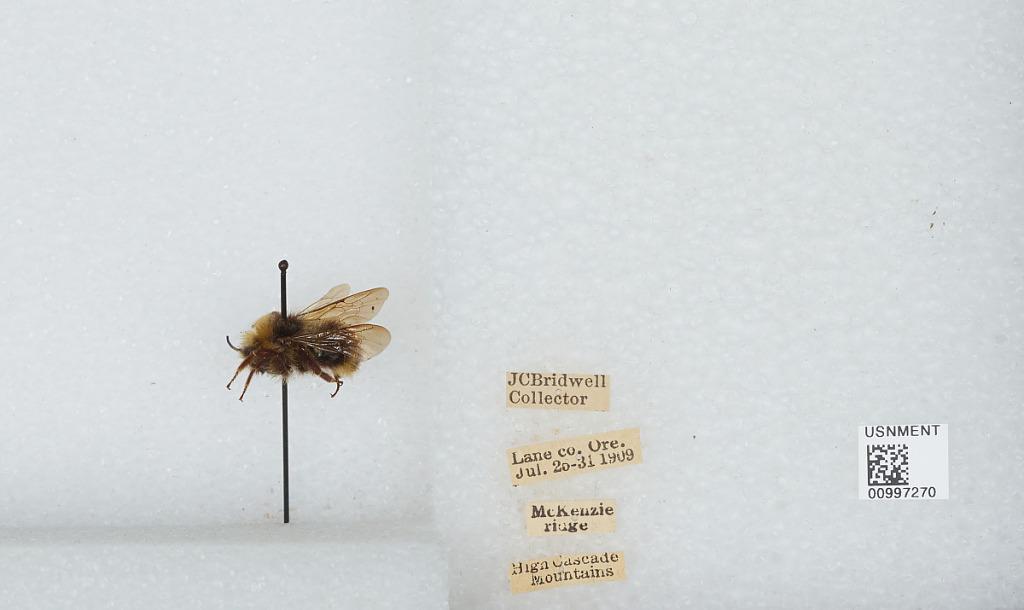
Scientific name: Bombus (Fervidobombus) fervidus fervidus (Fabricius)
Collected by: J. Bridwell
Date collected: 1909-7-25
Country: United States
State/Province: Oregon
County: Lane
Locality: McKenzie Ridge, High Cascade Mountains
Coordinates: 44.2597, -121.81